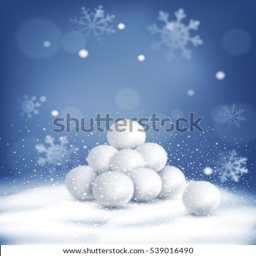
christmas background with a bunch of snowballs lying in the snow